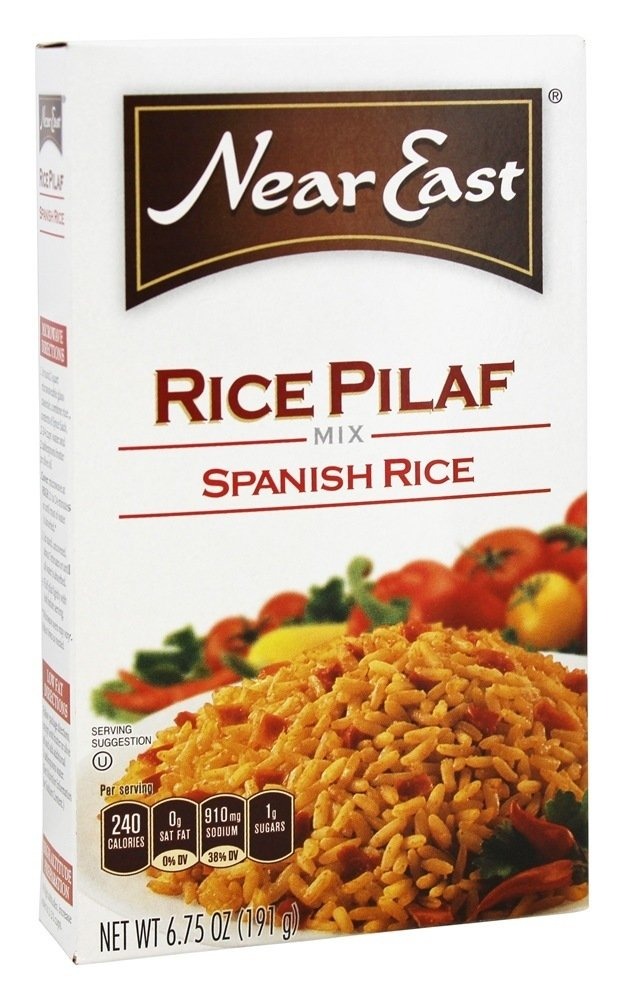
Item Name: Near East Spanish Rice Mix (12x6.75 Oz)
Value: 1.0
Unit: Count

Price: 36.805